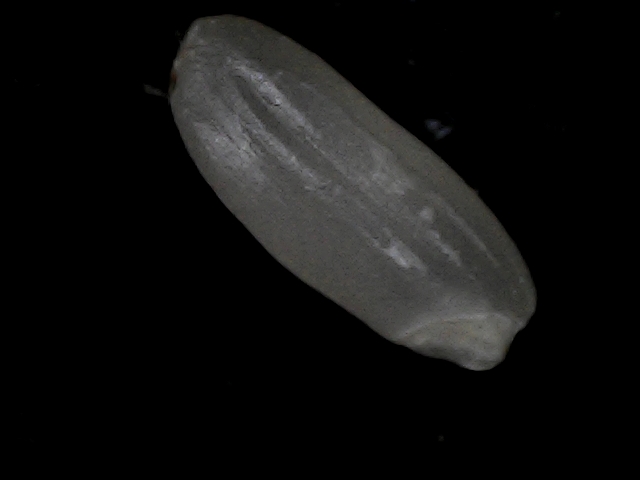
Rice variety: BD95